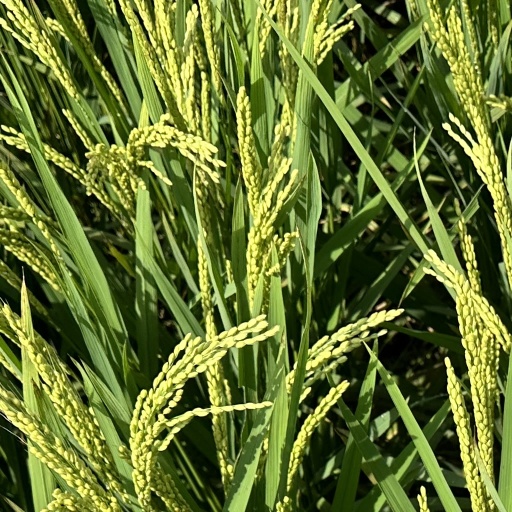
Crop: rice